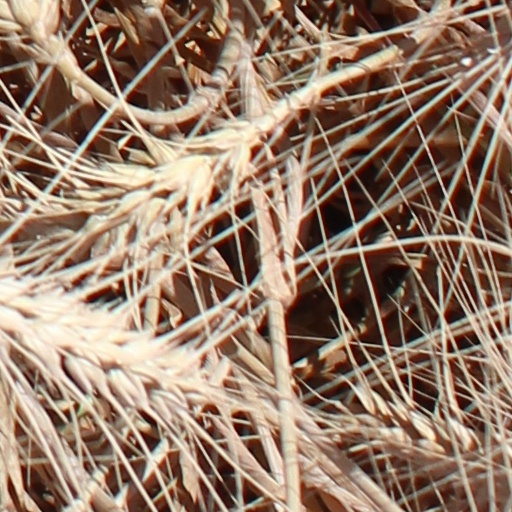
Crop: wheat